Heilig-Kreuz-Kapelle (Blieskastel)

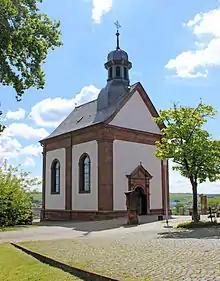
Heilig-Kreuz-Kapelle – looking towards Blieskastel

The Holy Cross Chapel (German: "Heilig-Kreuz-Kapelle"), also known as the "Gnadenkapelle", is located on the Han ("Hain") above Blieskastel in Saarland. As a place of pilgrimage, it belongs to the Blieskastel Monastery, built in 1929, and is visited by around 80,000 pilgrims annually. The chapel was built as a place of veneration for a relic of the True Cross, but today it is closely related to the 14th century Pietà "Our Lady with the Arrows". In the list of monuments of the Saarland, the chapel is listed as an individual monument within the ensemble of the monastery complex "Auf dem Han".